Variant Creutzfeldt–Jakob disease

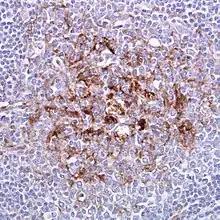
Biopsy of the tonsil in variant CJD. PrP deposits are stained brown and are visible.

Variant Creutzfeldt–Jakob disease (vCJD), formerly known as new variant Creutzfeldt–Jakob disease (nvCJD) and referred to colloquially as "mad cow disease" or "human mad cow disease" to distinguish it from its BSE counterpart, is a fatal type of brain disease within the transmissible spongiform encephalopathy family. Initial symptoms include psychiatric problems, behavioral changes, and painful sensations. In the later stages of the illness, patients may exhibit poor coordination, dementia and involuntary movements. The length of time between exposure and the development of symptoms is unclear, but is believed to be years to decades. Average life expectancy following the onset of symptoms is 13 months.